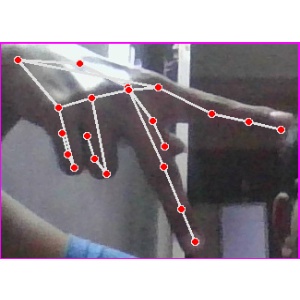
अक्षर: प